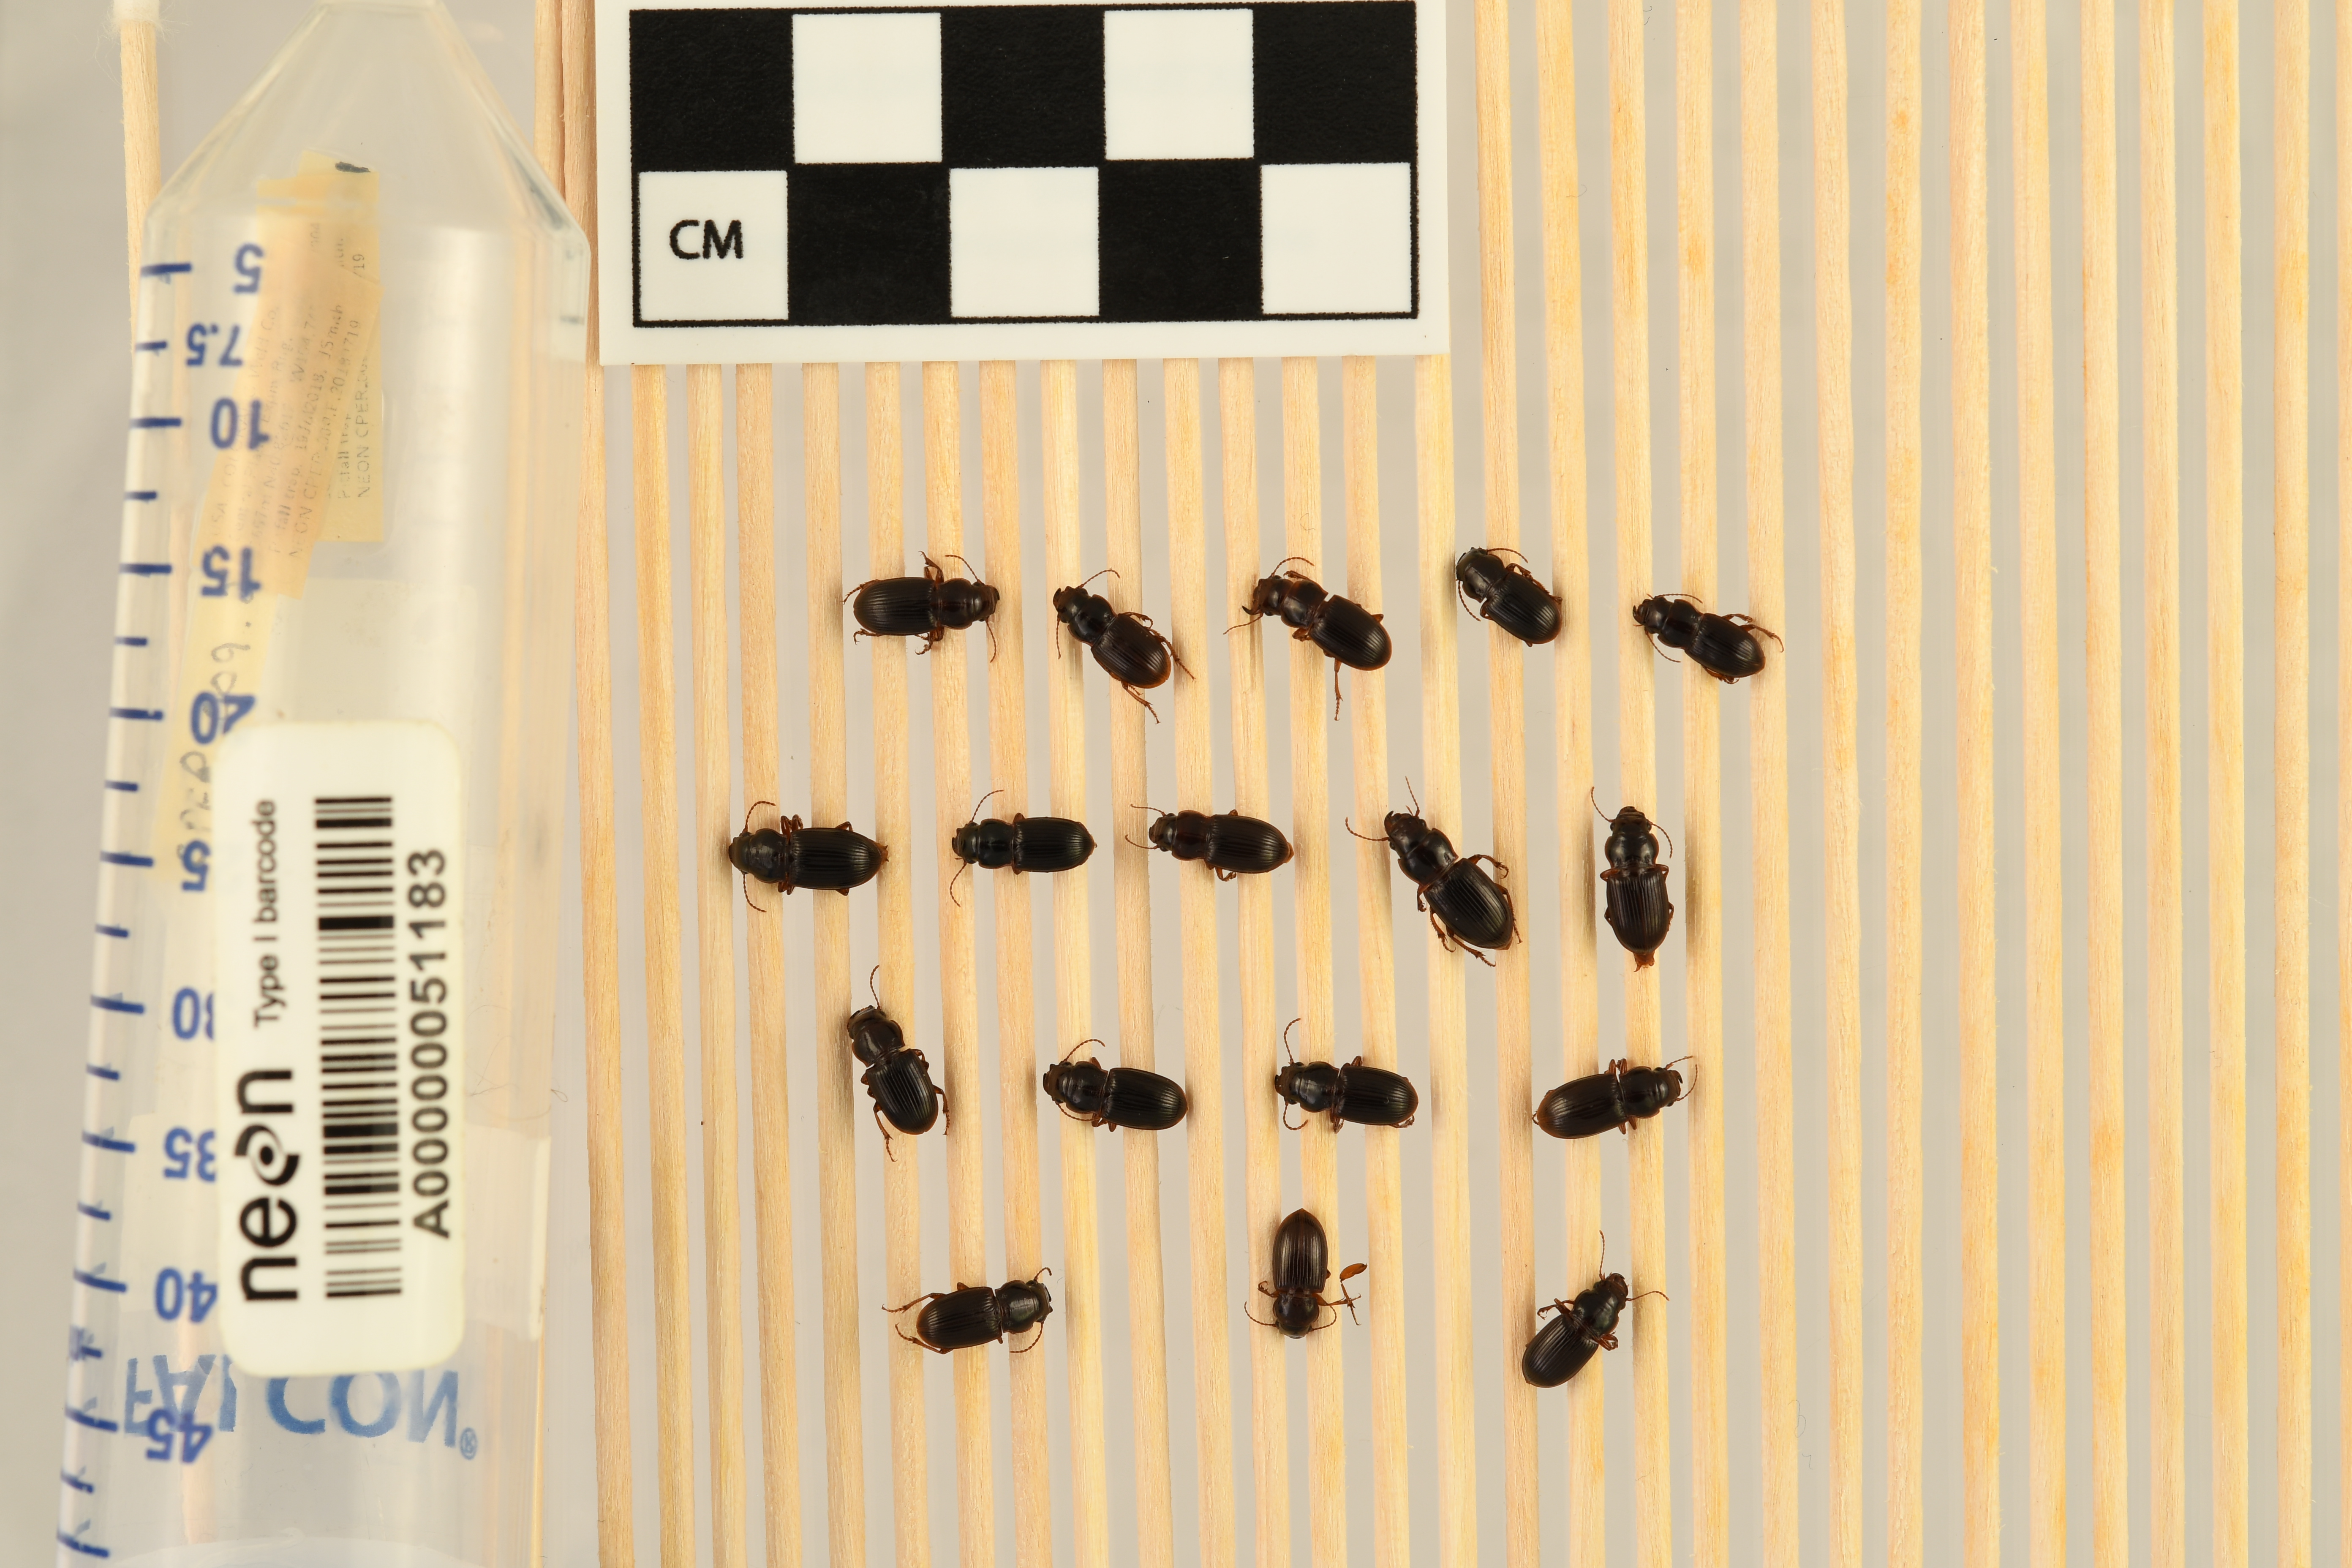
Cratacanthus dubius — Central Plains Experimental Range NEON, plot CPER_009. Beetle 1, ElytraLength: 0.5206 cm (lying flat: Yes)

Cratacanthus dubius — Central Plains Experimental Range NEON, plot CPER_009. Beetle 1, ElytraWidth: 0.3315 cm (lying flat: Yes)

Cratacanthus dubius — Central Plains Experimental Range NEON, plot CPER_009. Beetle 2, ElytraLength: 0.5103 cm (lying flat: Yes)

Cratacanthus dubius — Central Plains Experimental Range NEON, plot CPER_009. Beetle 2, ElytraWidth: 0.3297 cm (lying flat: Yes)

Cratacanthus dubius — Central Plains Experimental Range NEON, plot CPER_009. Beetle 3, ElytraLength: 0.5285 cm (lying flat: Yes)

Cratacanthus dubius — Central Plains Experimental Range NEON, plot CPER_009. Beetle 3, ElytraWidth: 0.3189 cm (lying flat: Yes)

Cratacanthus dubius — Central Plains Experimental Range NEON, plot CPER_009. Beetle 4, ElytraLength: 0.4915 cm (lying flat: Yes)

Cratacanthus dubius — Central Plains Experimental Range NEON, plot CPER_009. Beetle 4, ElytraWidth: 0.3277 cm (lying flat: Yes)

Cratacanthus dubius — Central Plains Experimental Range NEON, plot CPER_009. Beetle 5, ElytraLength: 0.4683 cm (lying flat: Yes)

Cratacanthus dubius — Central Plains Experimental Range NEON, plot CPER_009. Beetle 5, ElytraWidth: 0.2993 cm (lying flat: Yes)

Cratacanthus dubius — Central Plains Experimental Range NEON, plot CPER_009. Beetle 6, ElytraLength: 0.5827 cm (lying flat: Yes)

Cratacanthus dubius — Central Plains Experimental Range NEON, plot CPER_009. Beetle 6, ElytraWidth: 0.3623 cm (lying flat: Yes)

Cratacanthus dubius — Central Plains Experimental Range NEON, plot CPER_009. Beetle 7, ElytraLength: 0.5039 cm (lying flat: Yes)

Cratacanthus dubius — Central Plains Experimental Range NEON, plot CPER_009. Beetle 7, ElytraWidth: 0.3229 cm (lying flat: Yes)

Cratacanthus dubius — Central Plains Experimental Range NEON, plot CPER_009. Beetle 8, ElytraLength: 0.5297 cm (lying flat: Yes)

Cratacanthus dubius — Central Plains Experimental Range NEON, plot CPER_009. Beetle 8, ElytraWidth: 0.3275 cm (lying flat: Yes)

Cratacanthus dubius — Central Plains Experimental Range NEON, plot CPER_009. Beetle 9, ElytraLength: 0.5906 cm (lying flat: Yes)

Cratacanthus dubius — Central Plains Experimental Range NEON, plot CPER_009. Beetle 9, ElytraWidth: 0.3734 cm (lying flat: Yes)

Cratacanthus dubius — Central Plains Experimental Range NEON, plot CPER_009. Beetle 10, ElytraLength: 0.5235 cm (lying flat: Yes)

Cratacanthus dubius — Central Plains Experimental Range NEON, plot CPER_009. Beetle 10, ElytraWidth: 0.3722 cm (lying flat: Yes)

Cratacanthus dubius — Central Plains Experimental Range NEON, plot CPER_009. Beetle 11, ElytraLength: 0.5106 cm (lying flat: Yes)

Cratacanthus dubius — Central Plains Experimental Range NEON, plot CPER_009. Beetle 11, ElytraWidth: 0.3419 cm (lying flat: Yes)

Cratacanthus dubius — Central Plains Experimental Range NEON, plot CPER_009. Beetle 12, ElytraLength: 0.5466 cm (lying flat: Yes)

Cratacanthus dubius — Central Plains Experimental Range NEON, plot CPER_009. Beetle 12, ElytraWidth: 0.3382 cm (lying flat: Yes)

Cratacanthus dubius — Central Plains Experimental Range NEON, plot CPER_009. Beetle 13, ElytraLength: 0.5113 cm (lying flat: Yes)

Cratacanthus dubius — Central Plains Experimental Range NEON, plot CPER_009. Beetle 13, ElytraWidth: 0.3341 cm (lying flat: Yes)

Cratacanthus dubius — Central Plains Experimental Range NEON, plot CPER_009. Beetle 14, ElytraLength: 0.5657 cm (lying flat: Yes)

Cratacanthus dubius — Central Plains Experimental Range NEON, plot CPER_009. Beetle 14, ElytraWidth: 0.3364 cm (lying flat: Yes)

Cratacanthus dubius — Central Plains Experimental Range NEON, plot CPER_009. Beetle 15, ElytraLength: 0.5406 cm (lying flat: Yes)

Cratacanthus dubius — Central Plains Experimental Range NEON, plot CPER_009. Beetle 15, ElytraWidth: 0.3459 cm (lying flat: Yes)

Cratacanthus dubius — Central Plains Experimental Range NEON, plot CPER_009. Beetle 16, ElytraLength: 0.5355 cm (lying flat: Yes)

Cratacanthus dubius — Central Plains Experimental Range NEON, plot CPER_009. Beetle 16, ElytraWidth: 0.3311 cm (lying flat: Yes)

Cratacanthus dubius — Central Plains Experimental Range NEON, plot CPER_009. Beetle 17, ElytraLength: 0.4689 cm (lying flat: No)

Cratacanthus dubius — Central Plains Experimental Range NEON, plot CPER_009. Beetle 17, ElytraWidth: 0.3342 cm (lying flat: No)